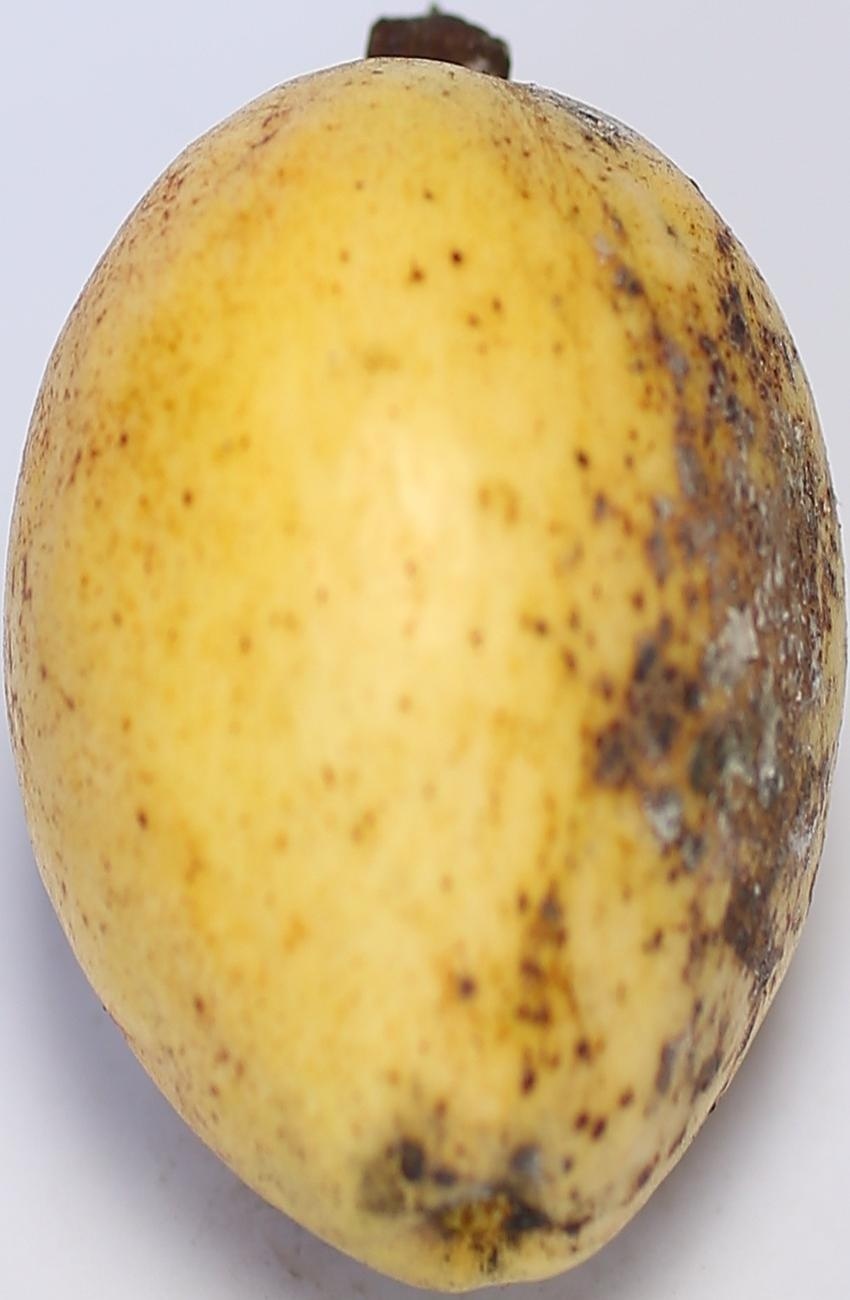
Maturity: ripe
Variety: thadhrami